Military Road Historic District

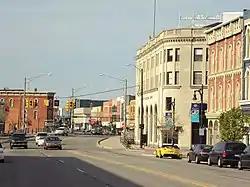

The Military Road Historic District is a commercial historic district located along Military Street and Huron Avenue, from Court Street to Bard Street, in Port Huron, Michigan. The district was listed on the National Register of Historic Places in 1998.